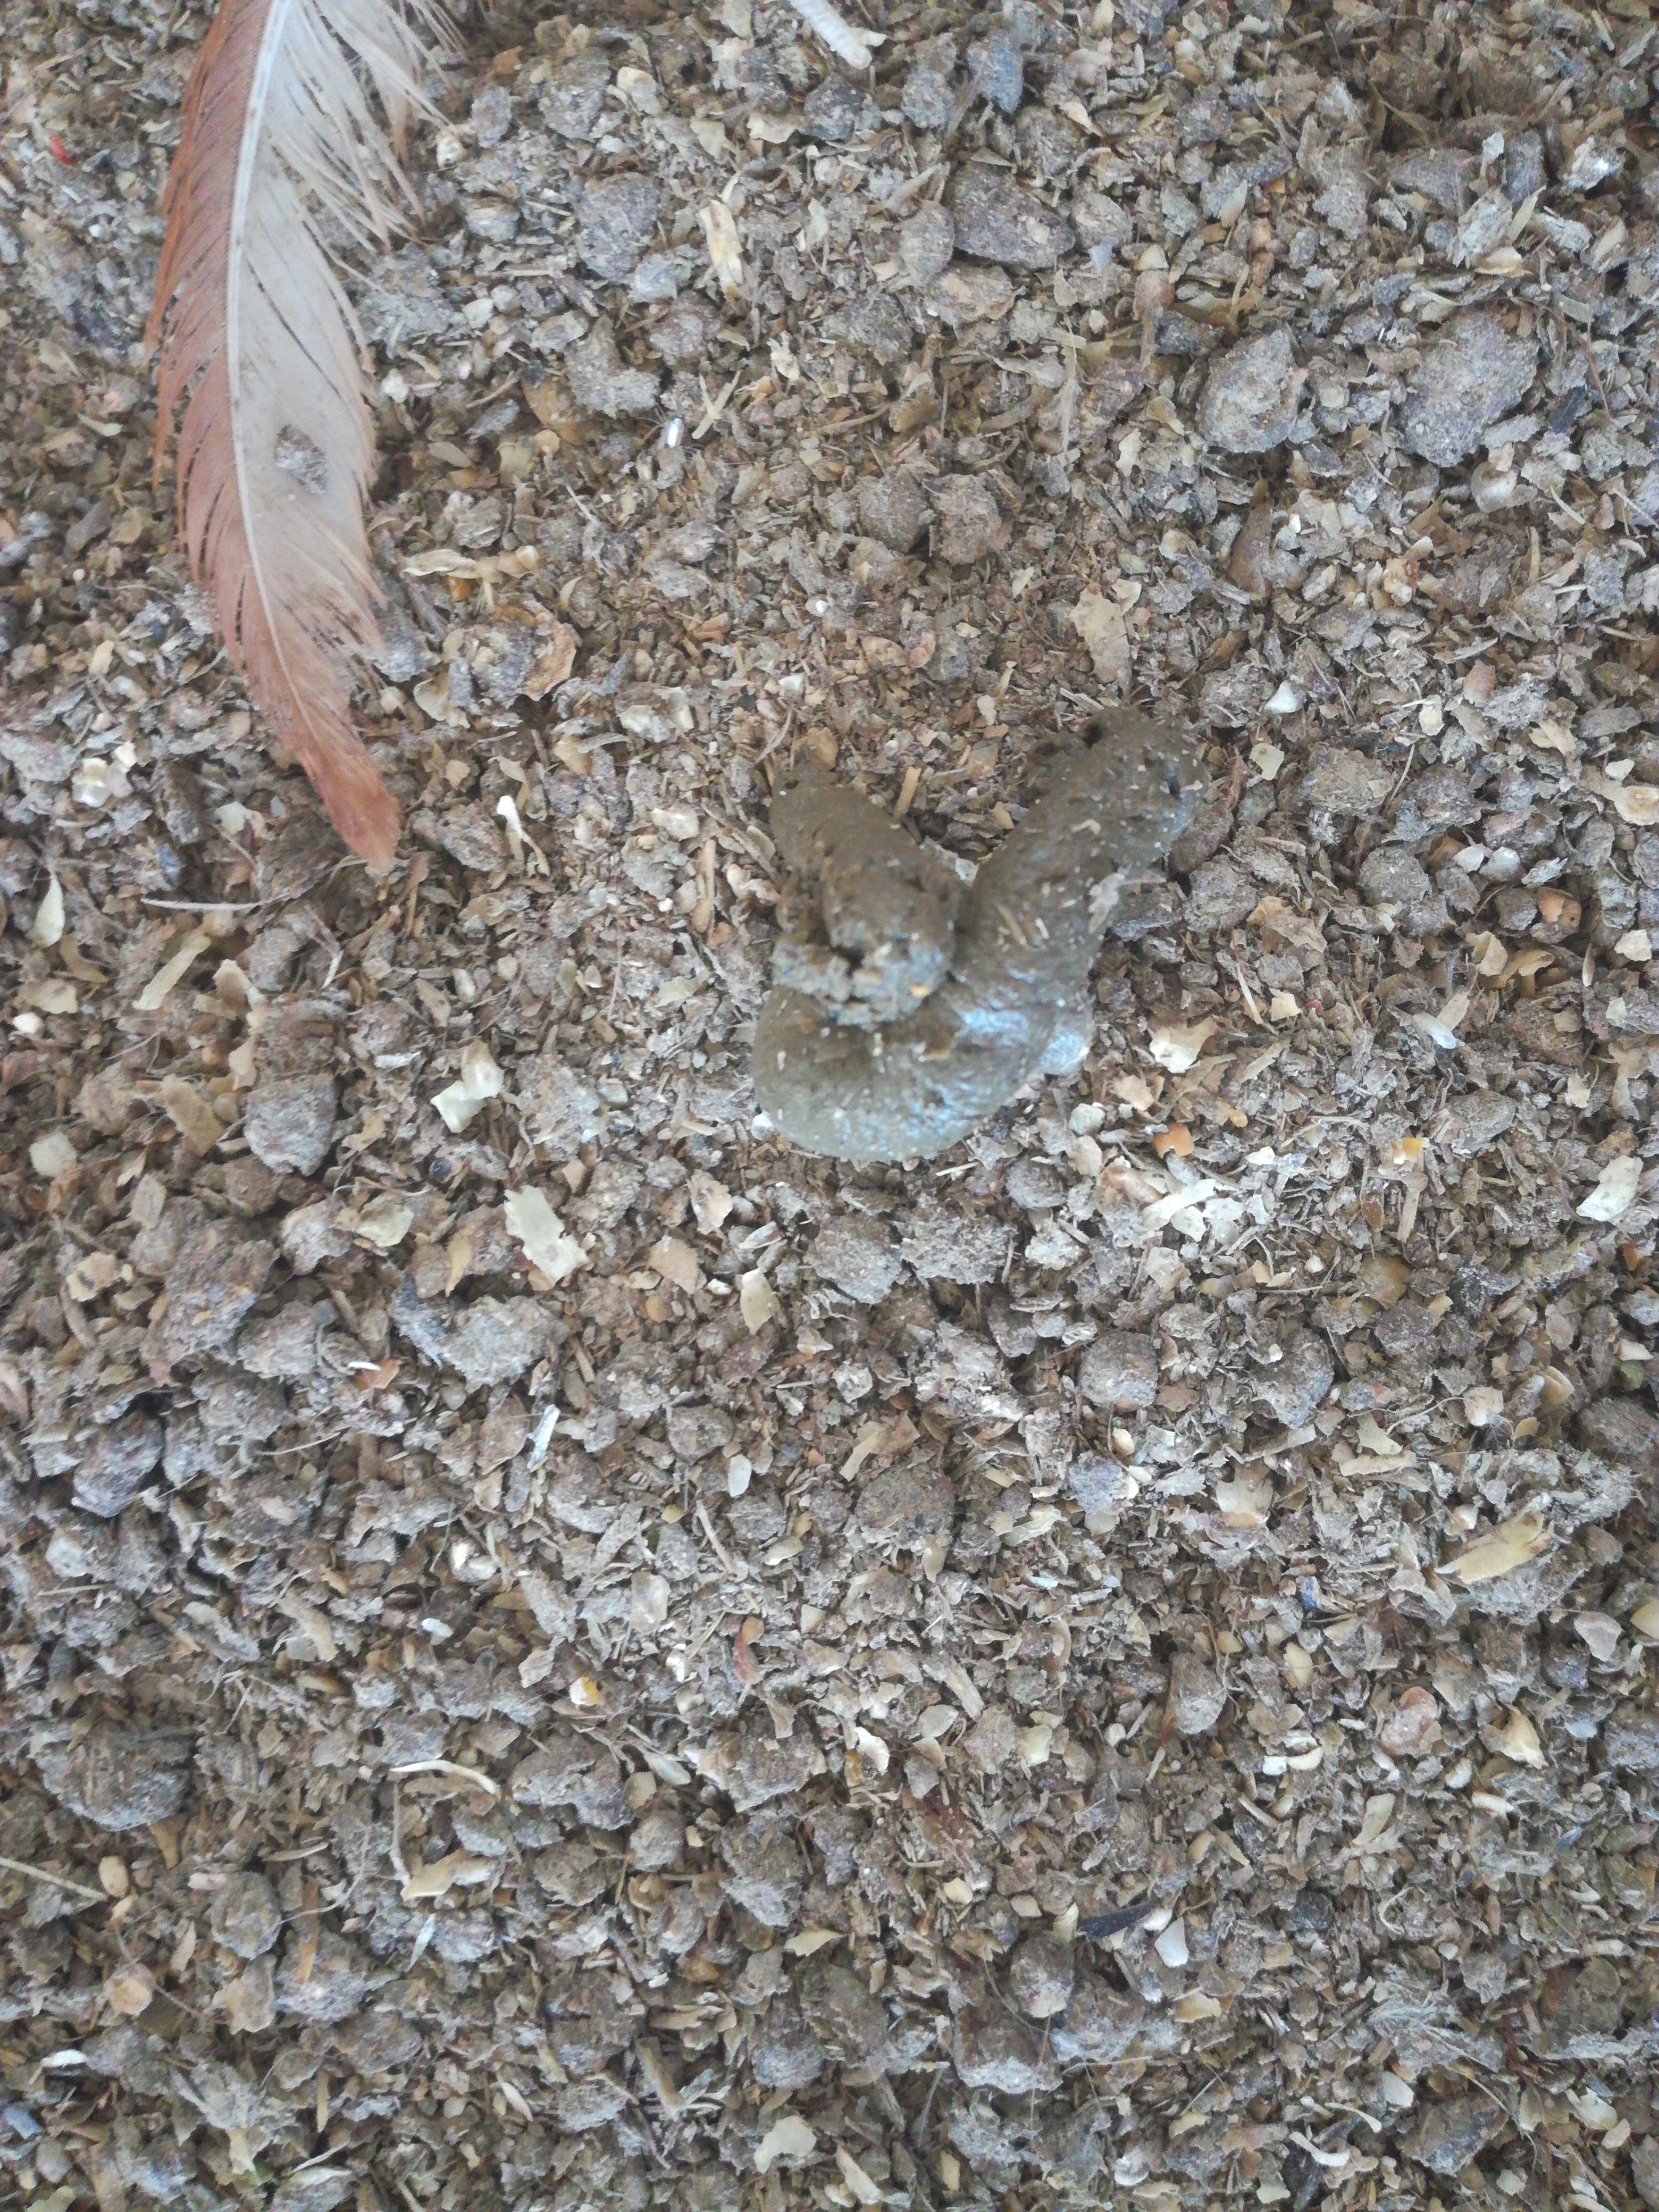
PCR-confirmed diagnosis: Healthy